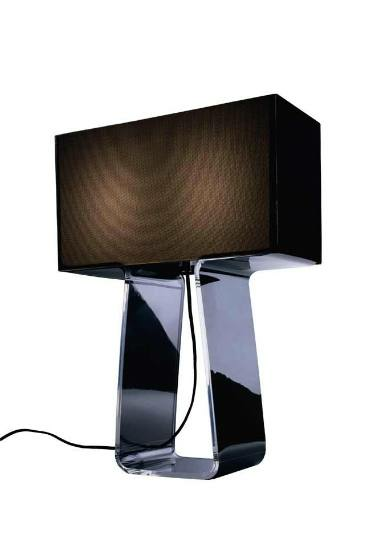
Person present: No